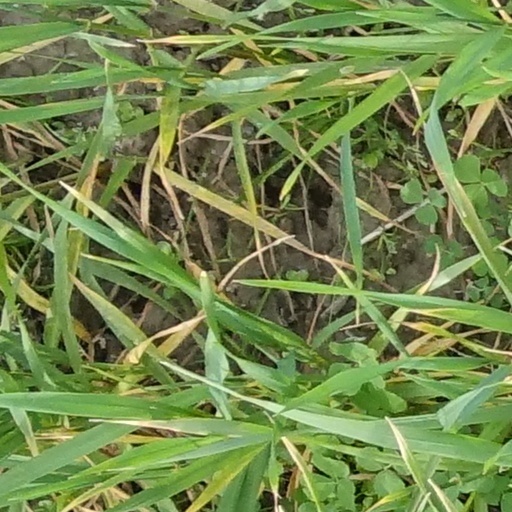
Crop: wheat